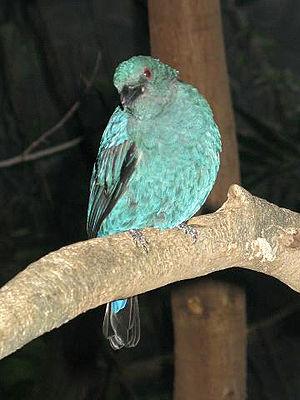
L'Irène vierge aussi appelée Oiseau bleu des fées est une des plus remarquables espèces de passereaux de l'écozone indomalaise.